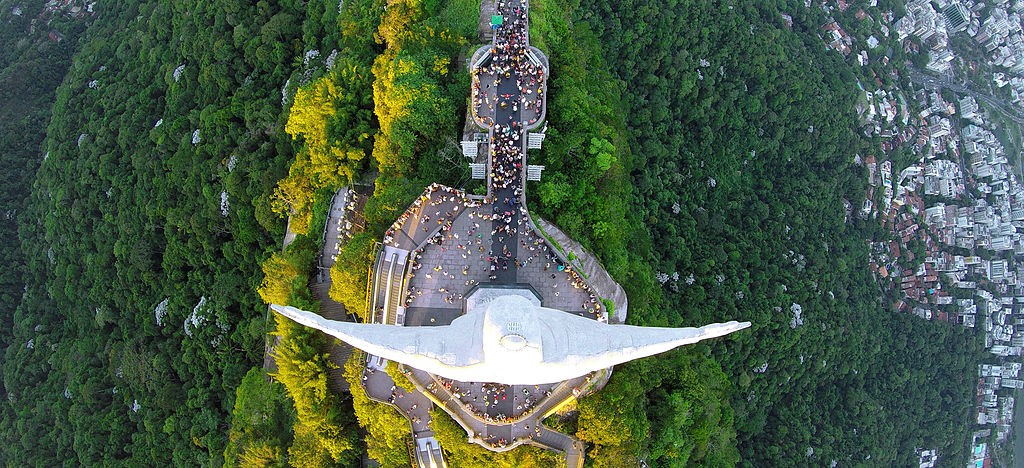
Landmark: Christ the Reedemer